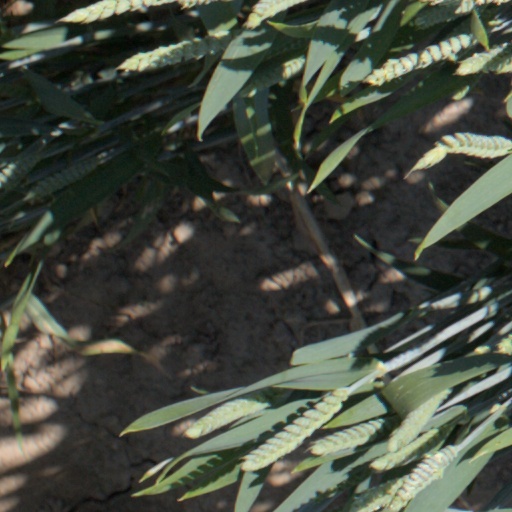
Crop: wheat